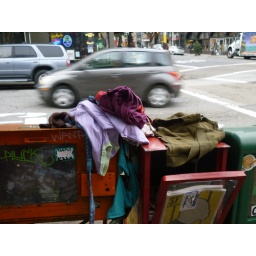
A pile of discarded clothes with a car passing by on Clayton Street near Haight.